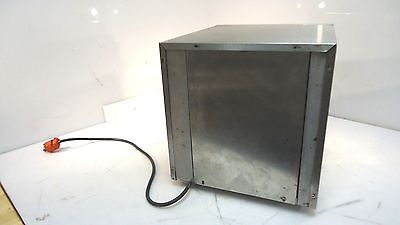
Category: toaster